Capitol Studios

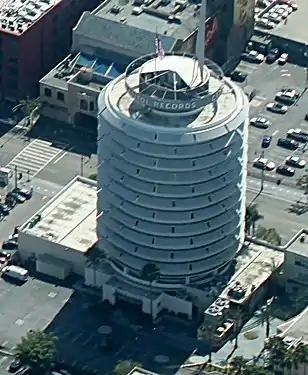
An aerial view of the Capitol Records Building

Founded in 1942 as the first West Coast-based record label of note in the United States by Johnny Mercer, Buddy DeSylva, and Glenn E. Wallichs, Capitol was acquired by British music conglomerate EMI as its North American subsidiary in 1955. Construction of the Capitol Studios Building began soon after. Designed by Louis Naidorf of Welton Becket Associates, it stands as one of Los Angeles' major architectural landmarks, an emblem of mid-century Novelty Architecture. The building was completed in April 1956.